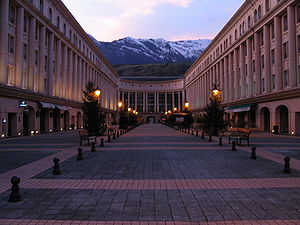
Albertville / Gallery
Albertville er en fransk Kommune i departementet Savoie i regionen Auvergne-Rhône-Alpes.